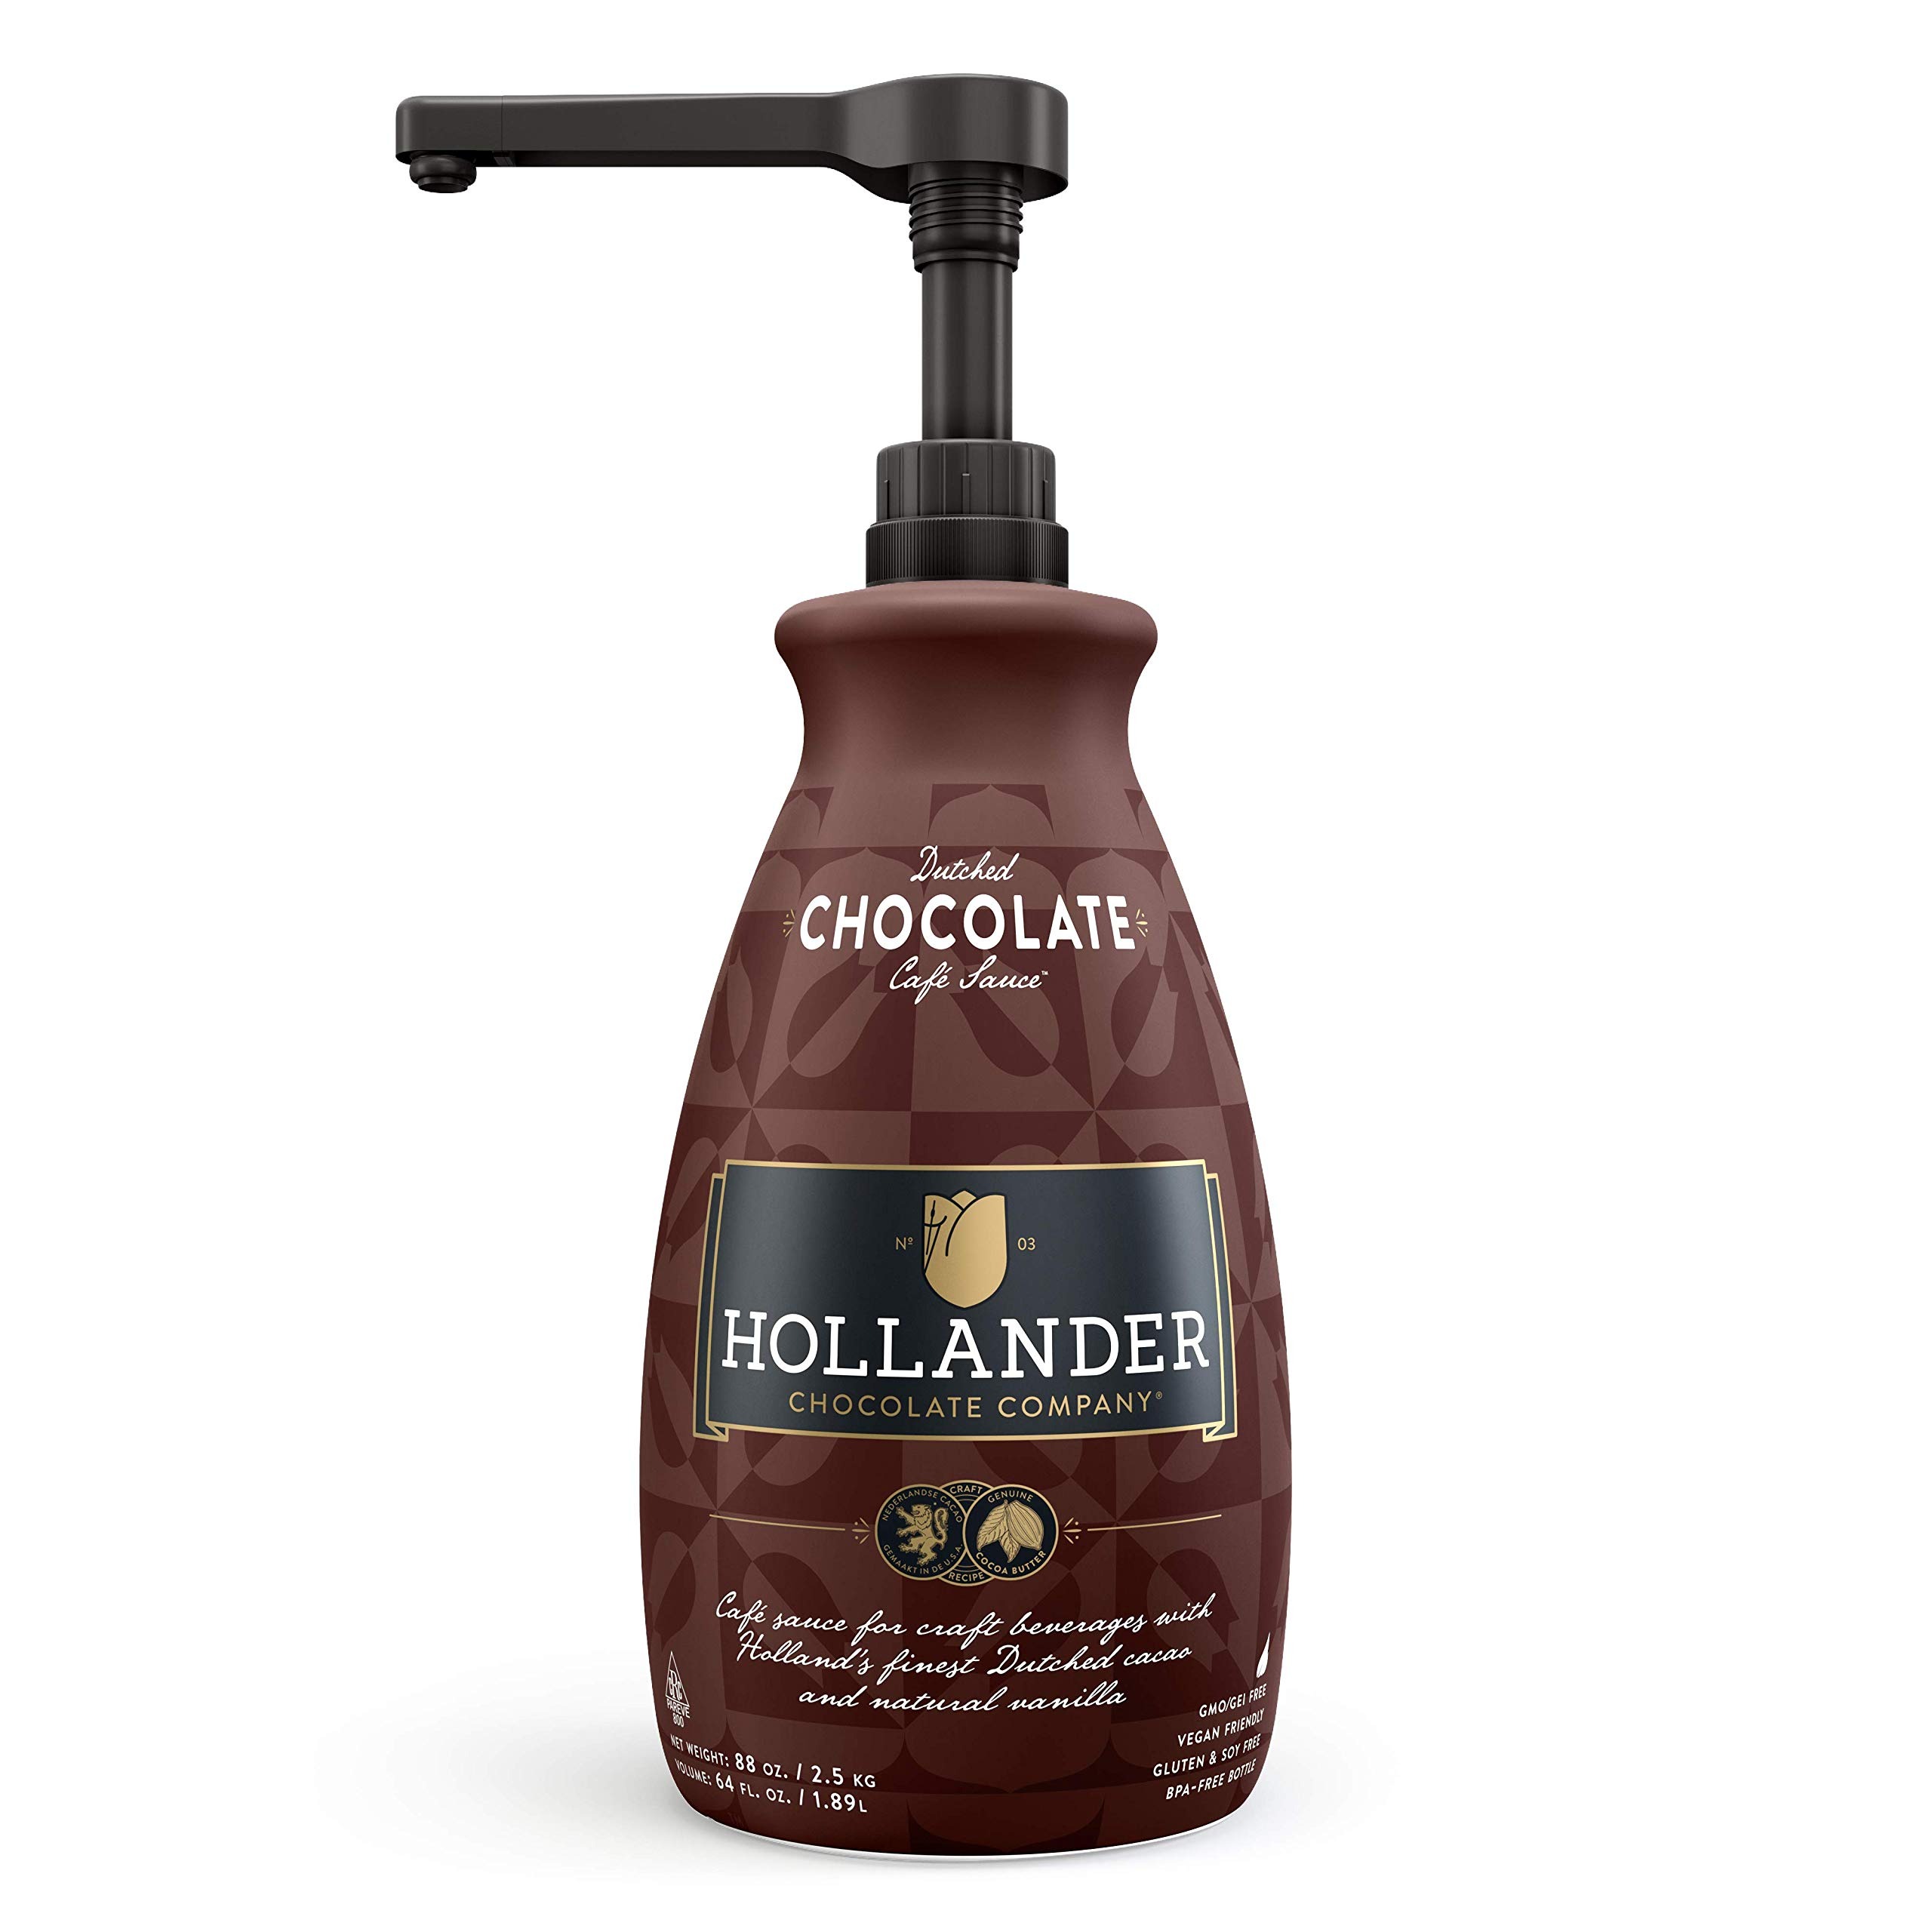
Item Name: Dutched Chocolate Café Sauce™ by Hollander Chocolate Co. | Perfect for the Professional or Home Barista | Rainforest Alliance Certified | Net Wt. 89 oz (64 fl. Oz.) Large Bottle (PUMP Included)
Bullet Point 1: Authentic high-end chocolate flavor because we use Holland’s Finest Dutched Cacao (highest grade), Real Cane Sugar, and Natural Vanilla. In Dutch ‘Chocoladesaus met Nederlandse Cacao’.
Bullet Point 2: Professional grade chocolate café sauce lets you create the perfect mocha, hot cocoa, signature beverage, desserts, or icecream topping in your café or at home.
Bullet Point 3: Delicious and easy to use café sauce made with real gourmet natural ingredients that are GMO Free, Soy Free, Gluten Free, Trans-Fat Free, Vegan, and Kosher Pareve. No High Fructose Corn Syrups or artificial flavors. Packaged in a BPA-Free Bottle.
Bullet Point 4: Induction sealed and shelf stable for safety and freshness of our natural ingredients. Does not require refrigeration.
Bullet Point 5: Created by cocoa and coffee industry professionals. Tested and preferred by Baristas all over the world.
Product Description: Hollander Dutched Chocolate Café Sauce | Gluten Free, GMO Free, Rainforest Alliance | Net Wt. 88 oz. - 64 fl. oz. | Non-Drip Pump Included
Value: 64.0
Unit: Fl Oz

Price: 31.95